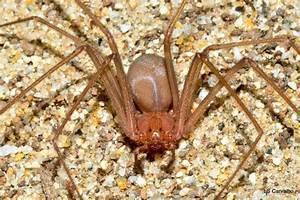
spider